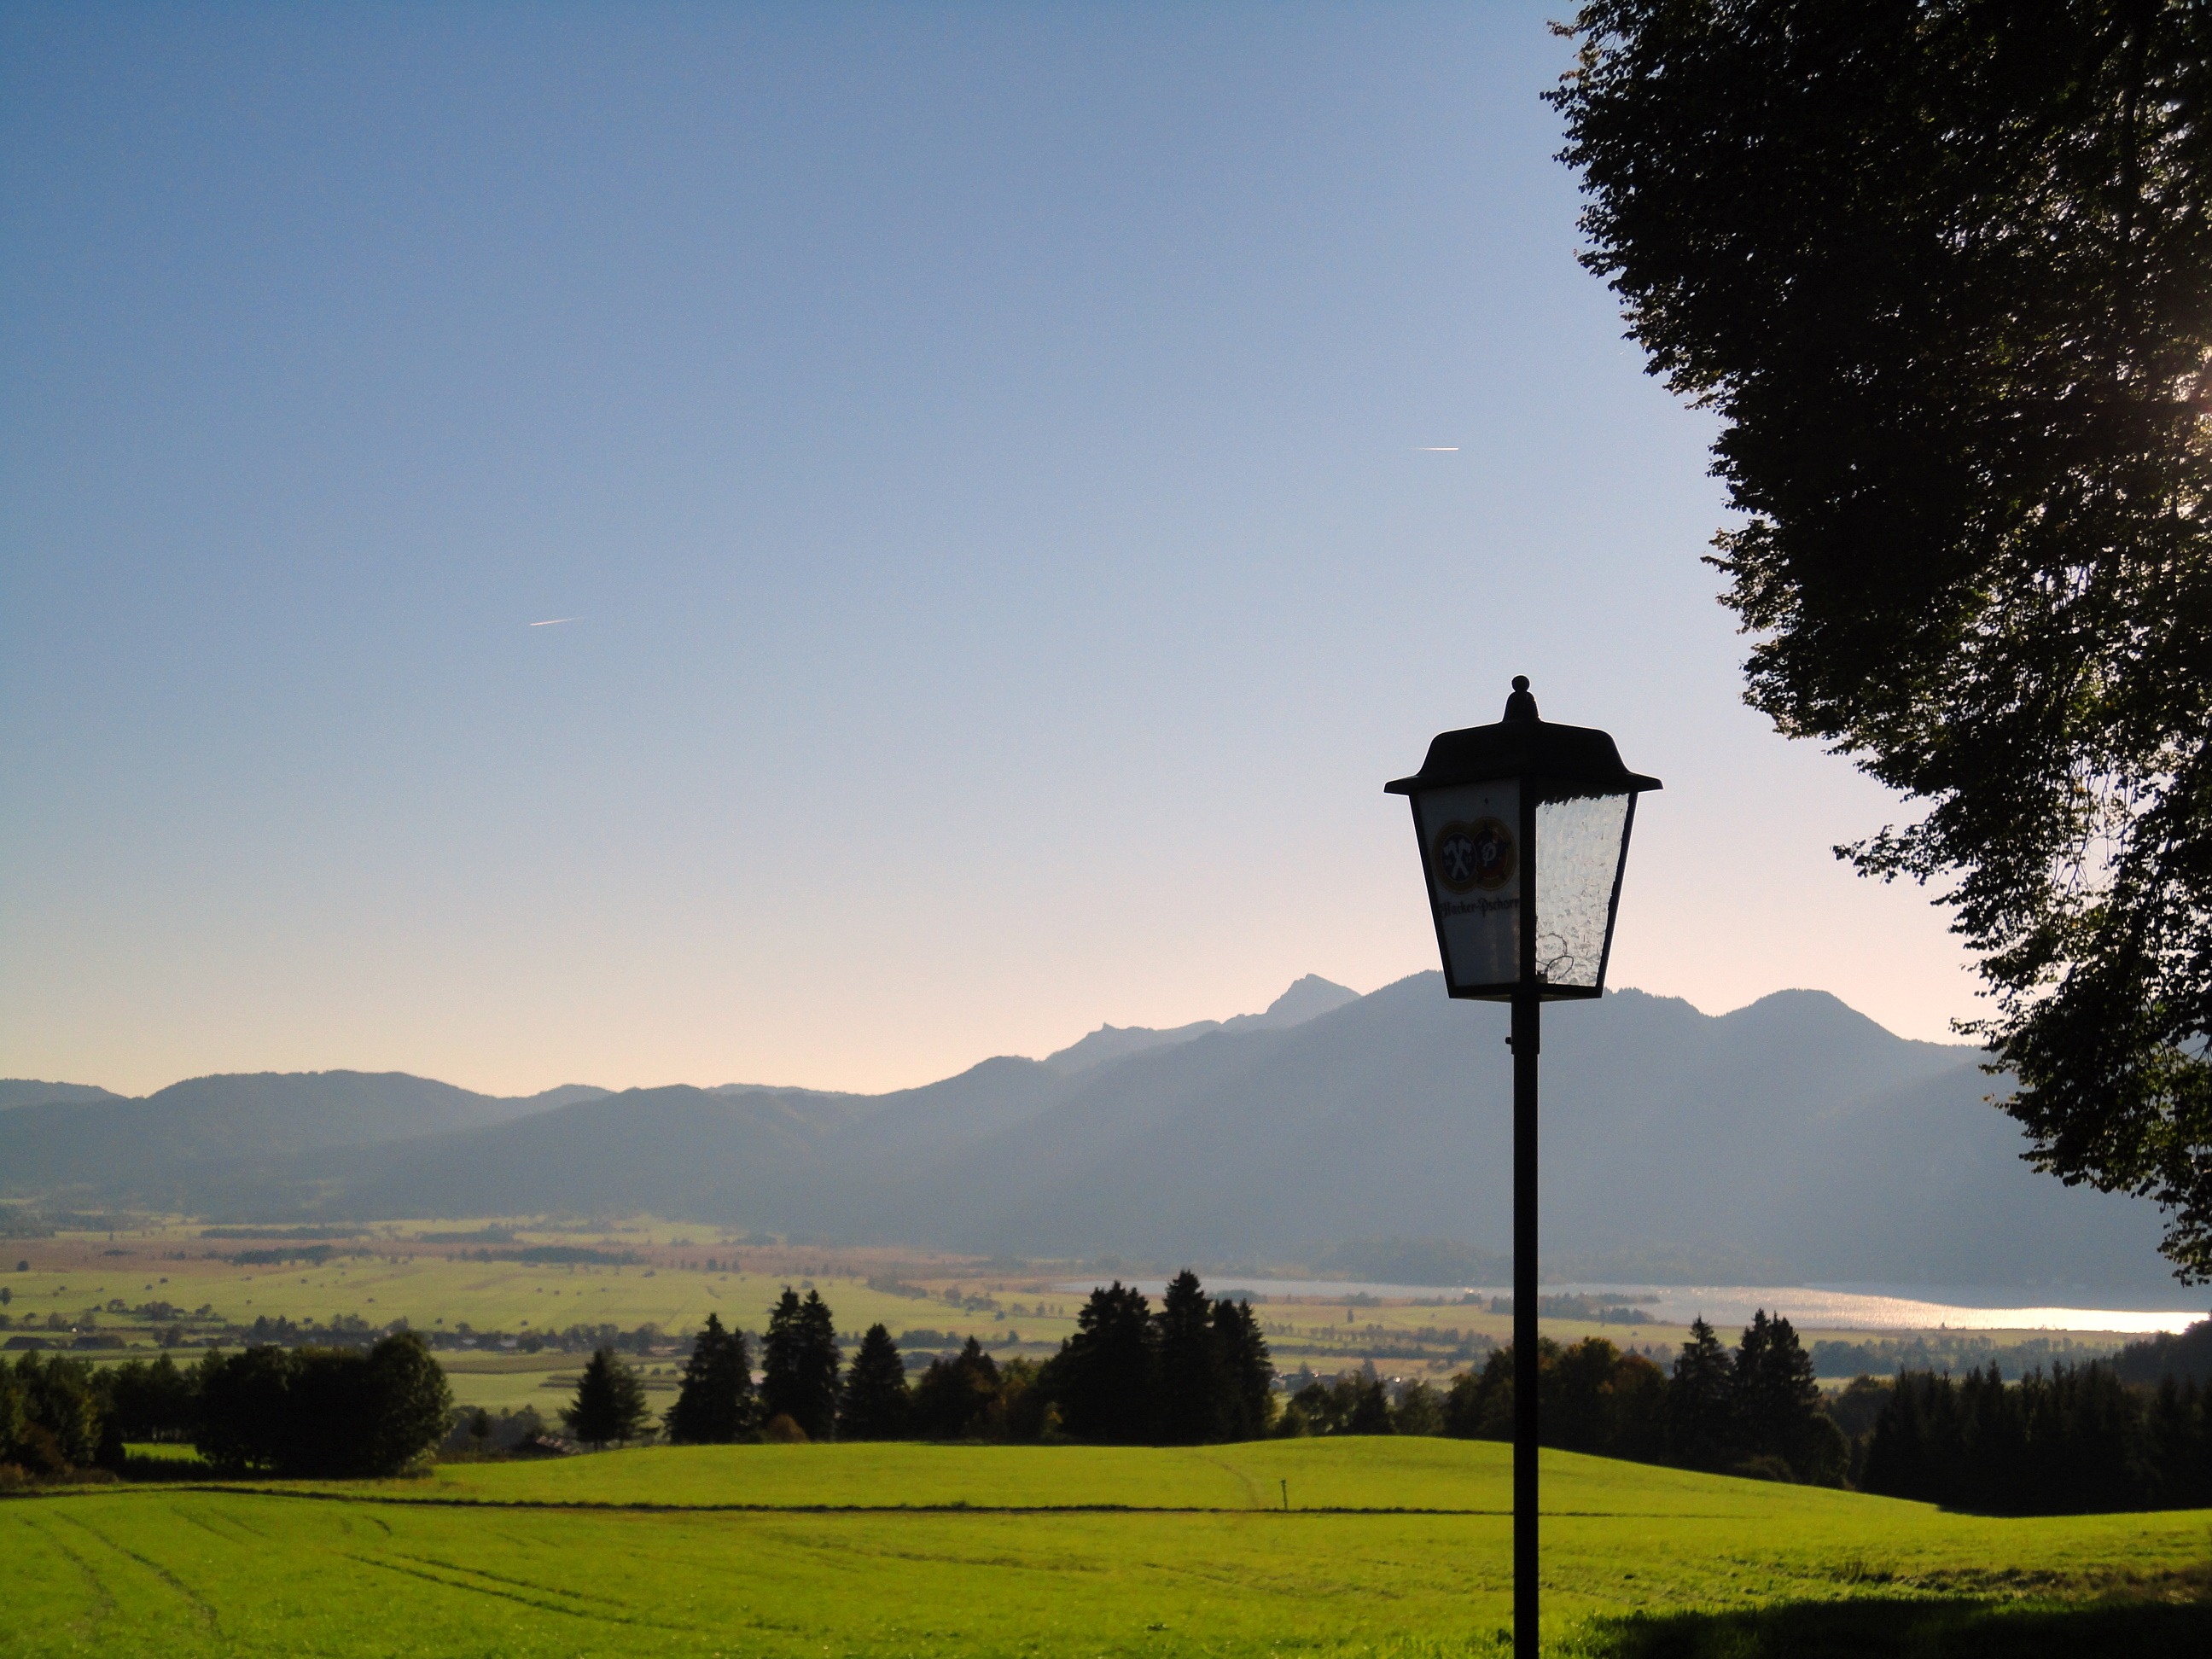
landscape, tree, mountain, cloud, structure, sky, sunset, sunlight, morning, hill, mountain range, evening, lantern, tower, alpine, street light, lighting, trees, mountains, vision, bavaria, mood, abendstimmung, rural area, upper bavaria, reported, kochelsee, kreutalm